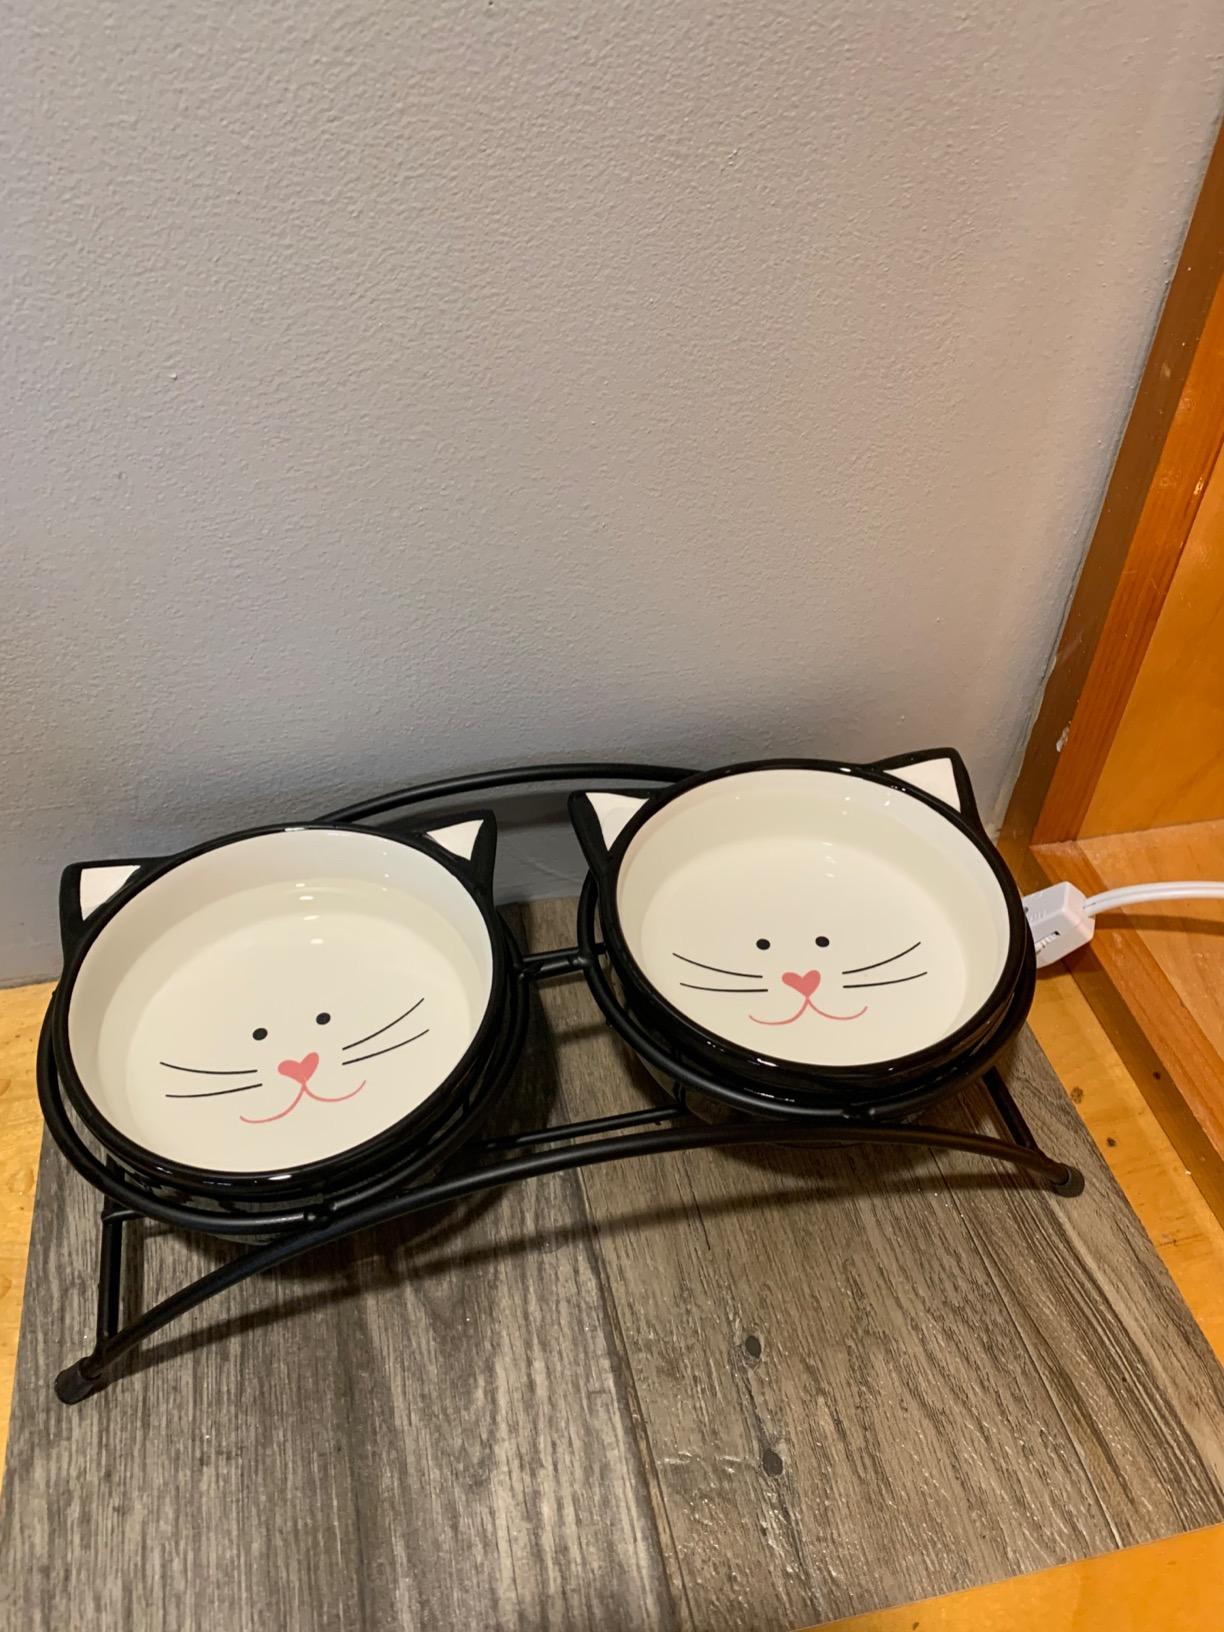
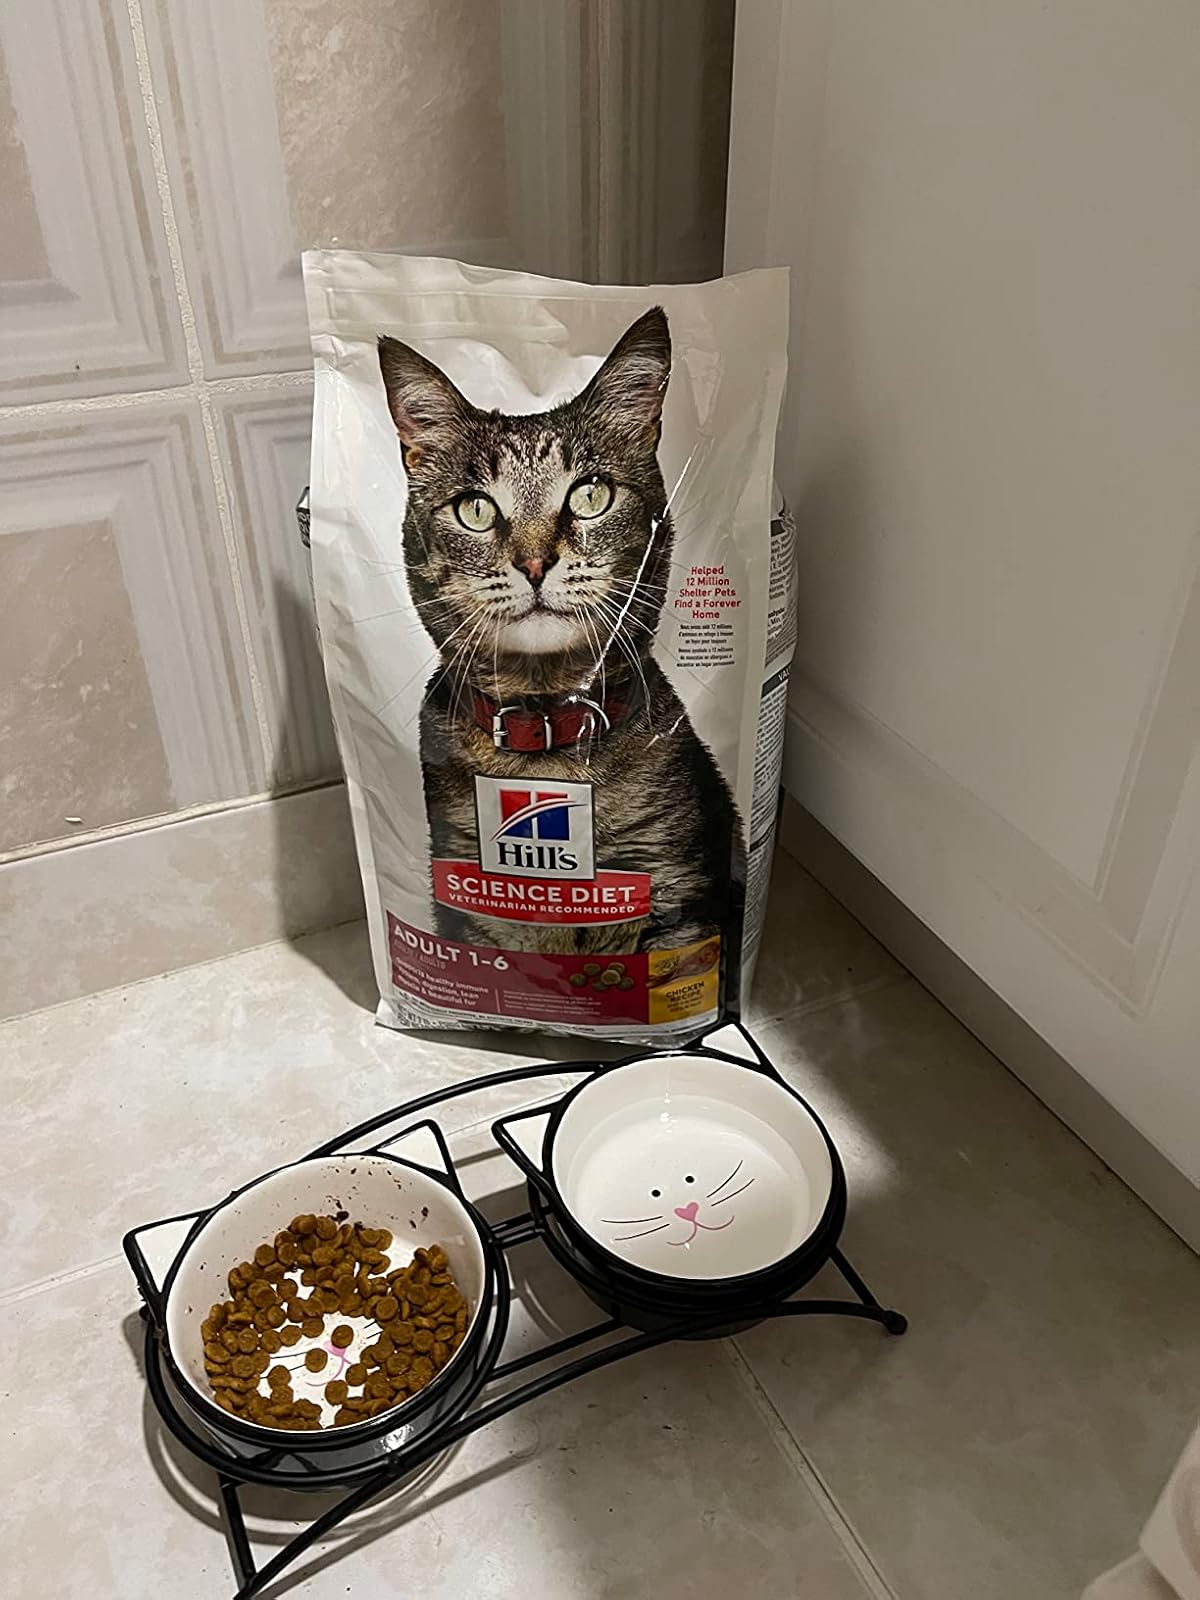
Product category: items_bowl
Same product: yes